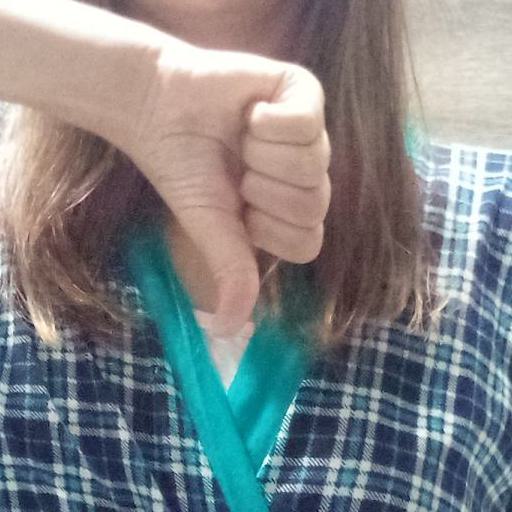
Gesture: dislike